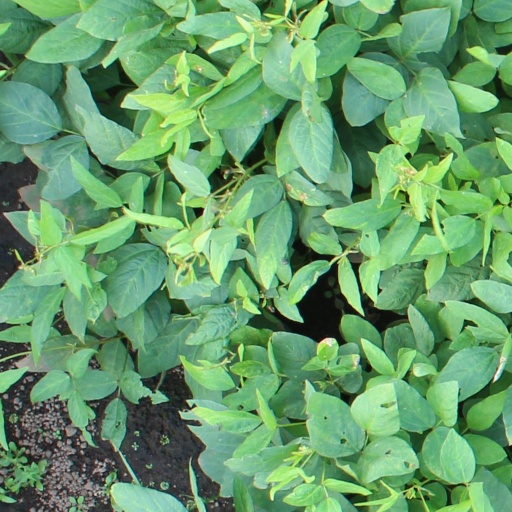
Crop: soybean